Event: Nepal Earthquake
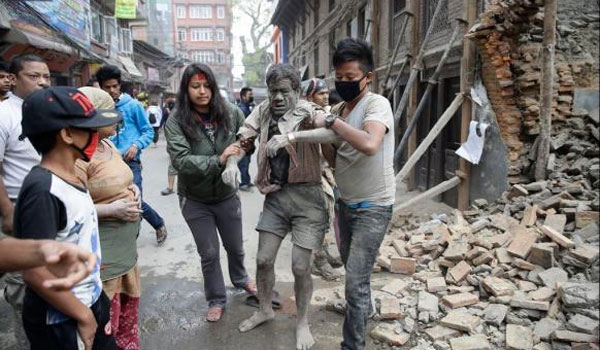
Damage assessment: damage